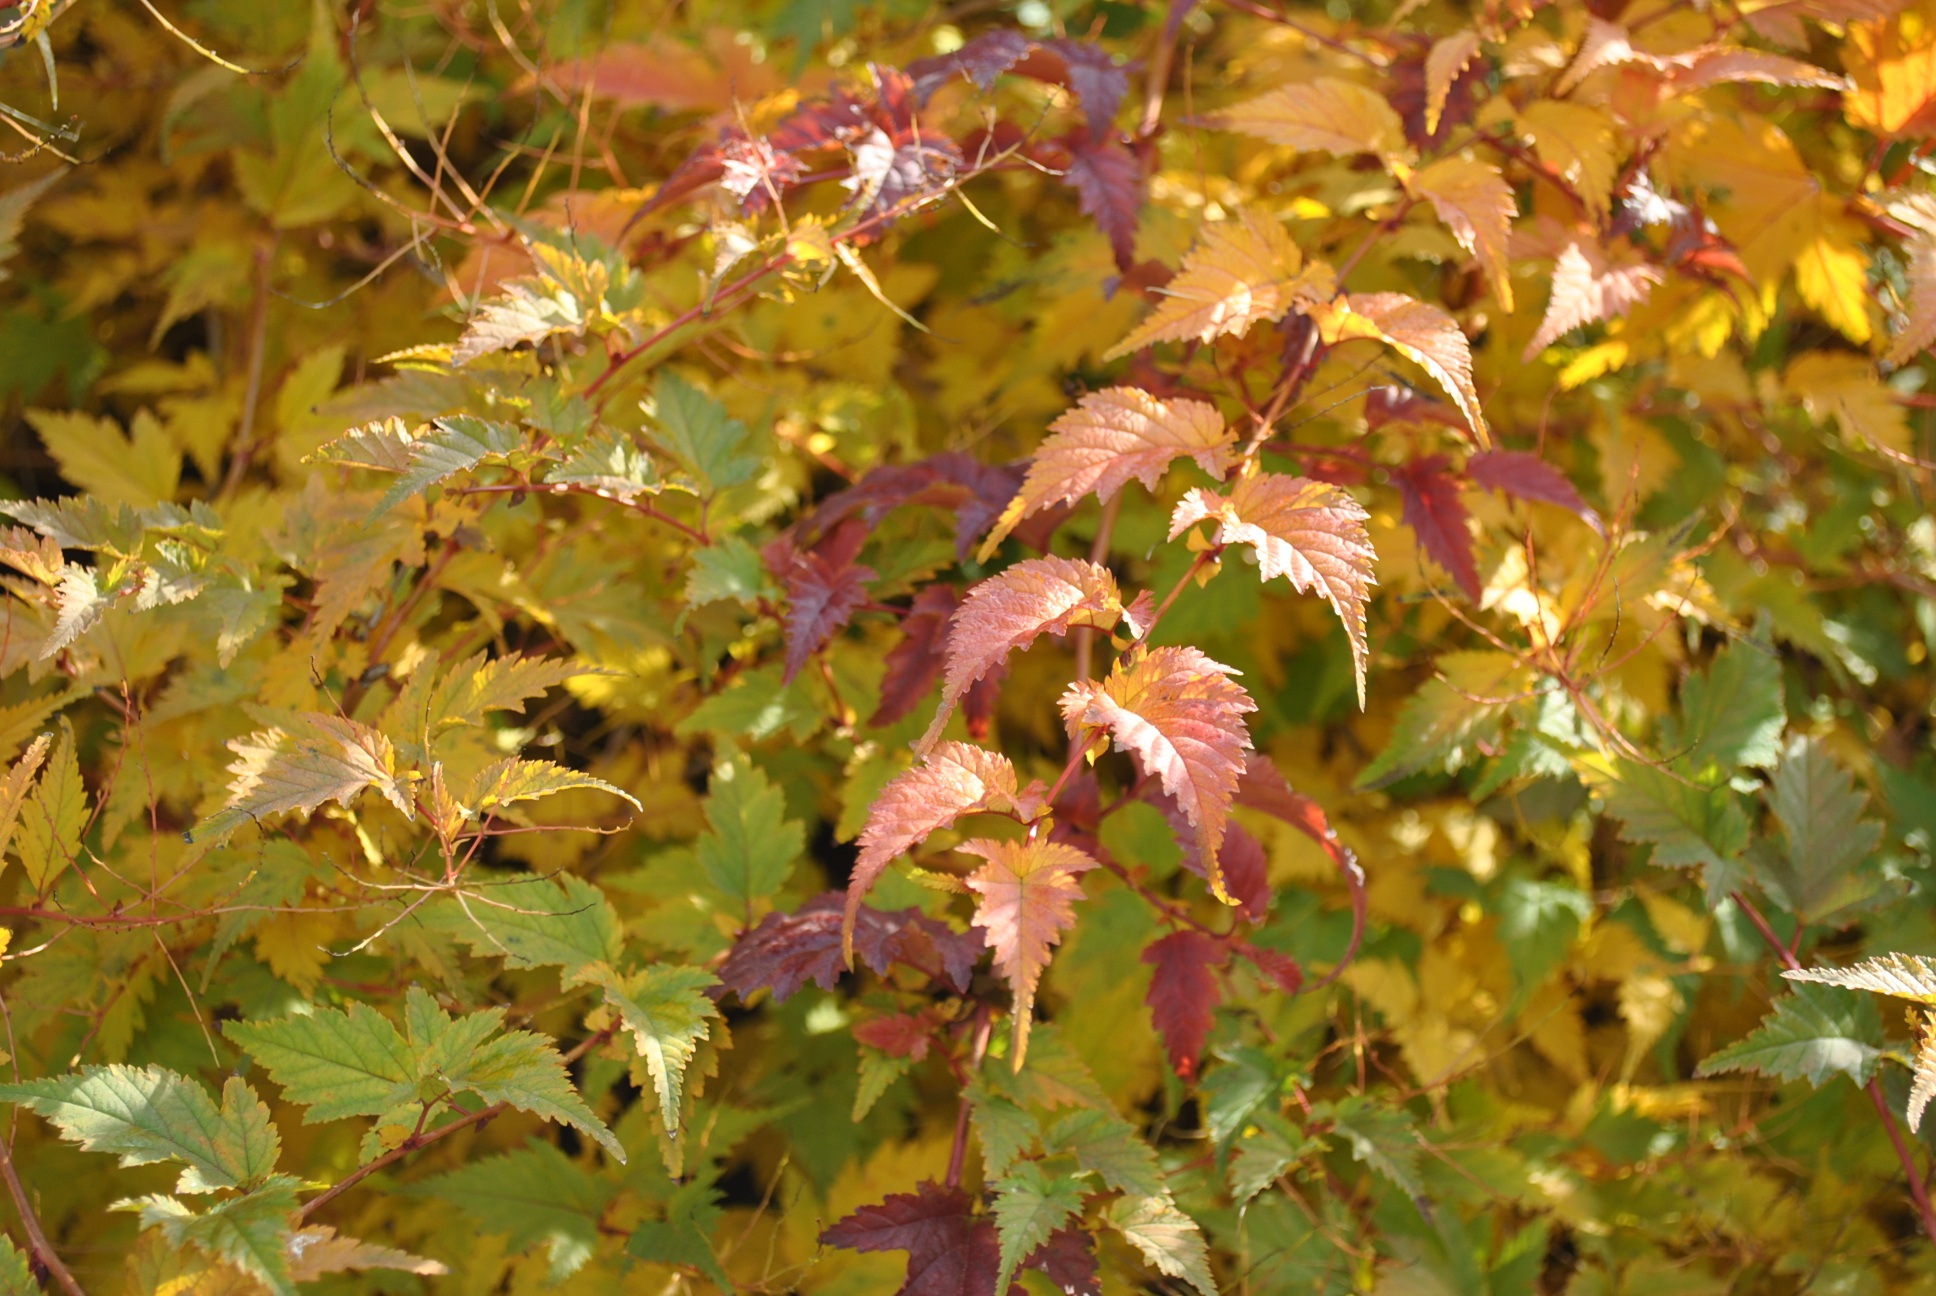
tree, branch, plant, sunlight, leaf, flower, produce, autumn, season, maple tree, leaves, shrub, deciduous, fall colors, autumn leaf, autumn colors, red leaves, golden autumn, autumn nature, yellow autumn leaves, flowering plant, woody plant, land plant